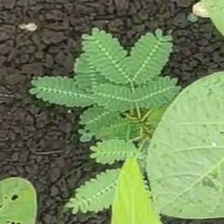
Weed species: Dwarf_cassia_(Chamaecrista pumila)